Babbage Building

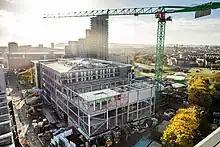
Babbage building during renovations in 2022.

The Babbage Building was originally constructed in 1979 as an engineering facility for the University of Plymouth. Prior to being named the Babbage Building, it was called the General Teaching Block (abbreviated to GTB).